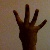
The image shows a hand gesture representing the number 4 in Indian Sign Language.